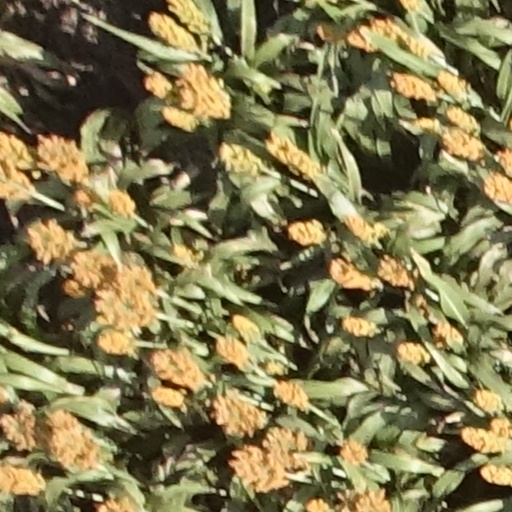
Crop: sorghum